Qartaba

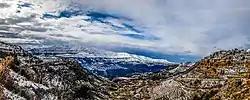

A column carved into the facade of two temples, with statues of members of an elite Roman family was discovered in 1940 in Qartaba, near Saint Sarkis and Bakhos Monastery. Written under the statues in Greek are the names of the family members: "Abd al-Latus", "Meli", "Cassia" and "Germanus". It is estimated that the statues were buried between 120 and 160 CE, based on Abd al-Latus' hair and beard (top left).